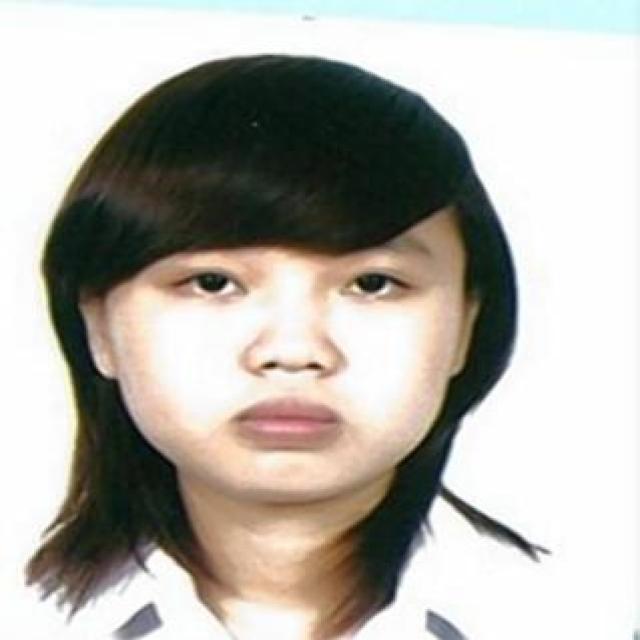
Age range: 13-20